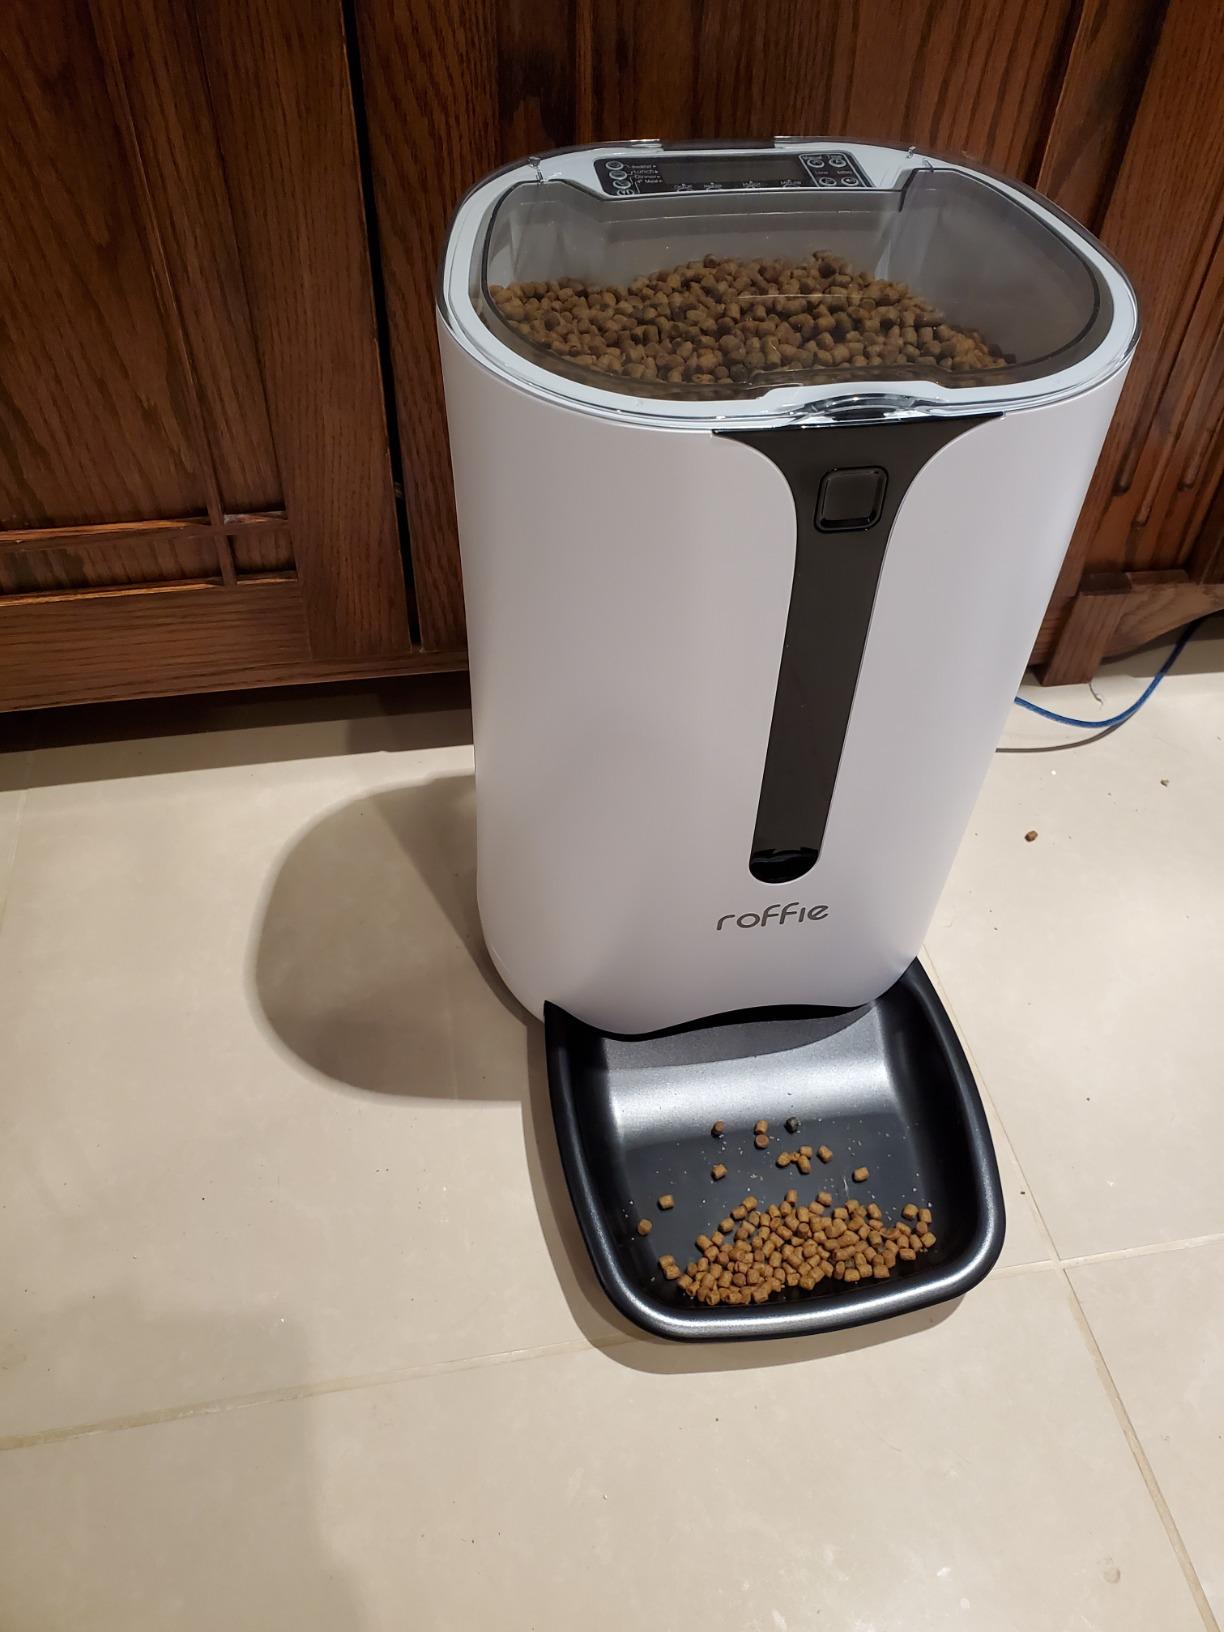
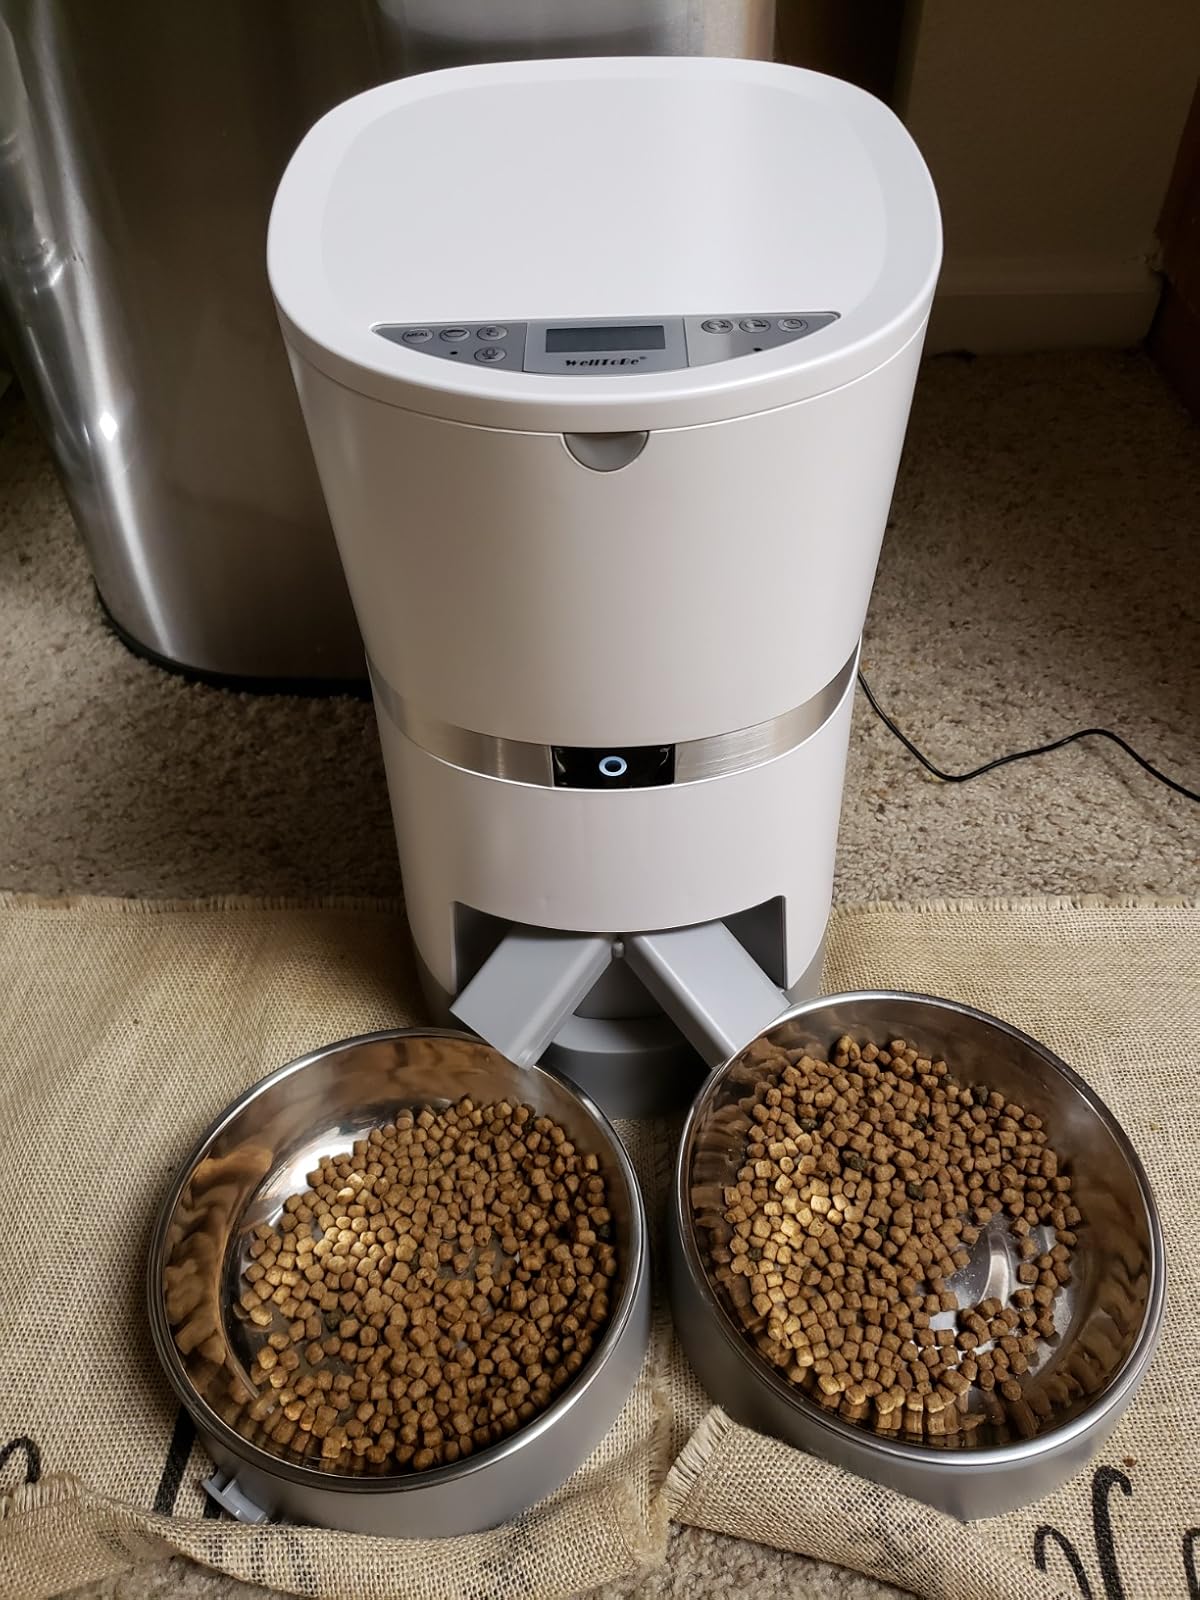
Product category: items_feeder
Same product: no